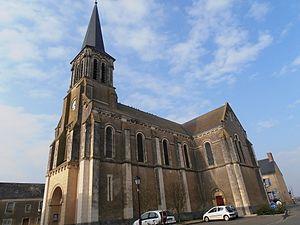
L'église
Vion est une commune française, située dans le département de la Sarthe en région Pays de la Loire, peuplée de 1 448 habitants.
La liste des églises de la Sarthe recense de la manière la plus complète possible les églises, cathédrale et basilique situées dans le département français de la Sarthe.